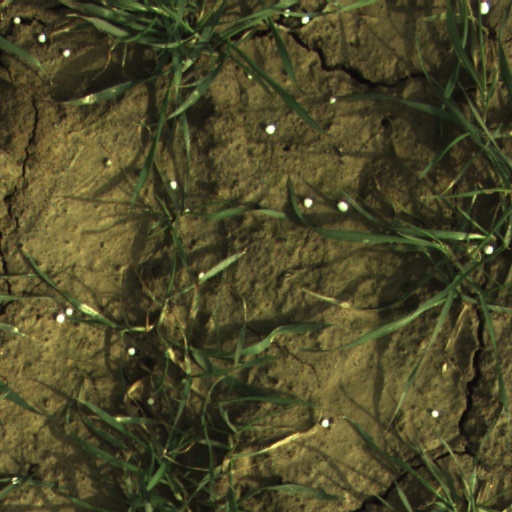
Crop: wheat